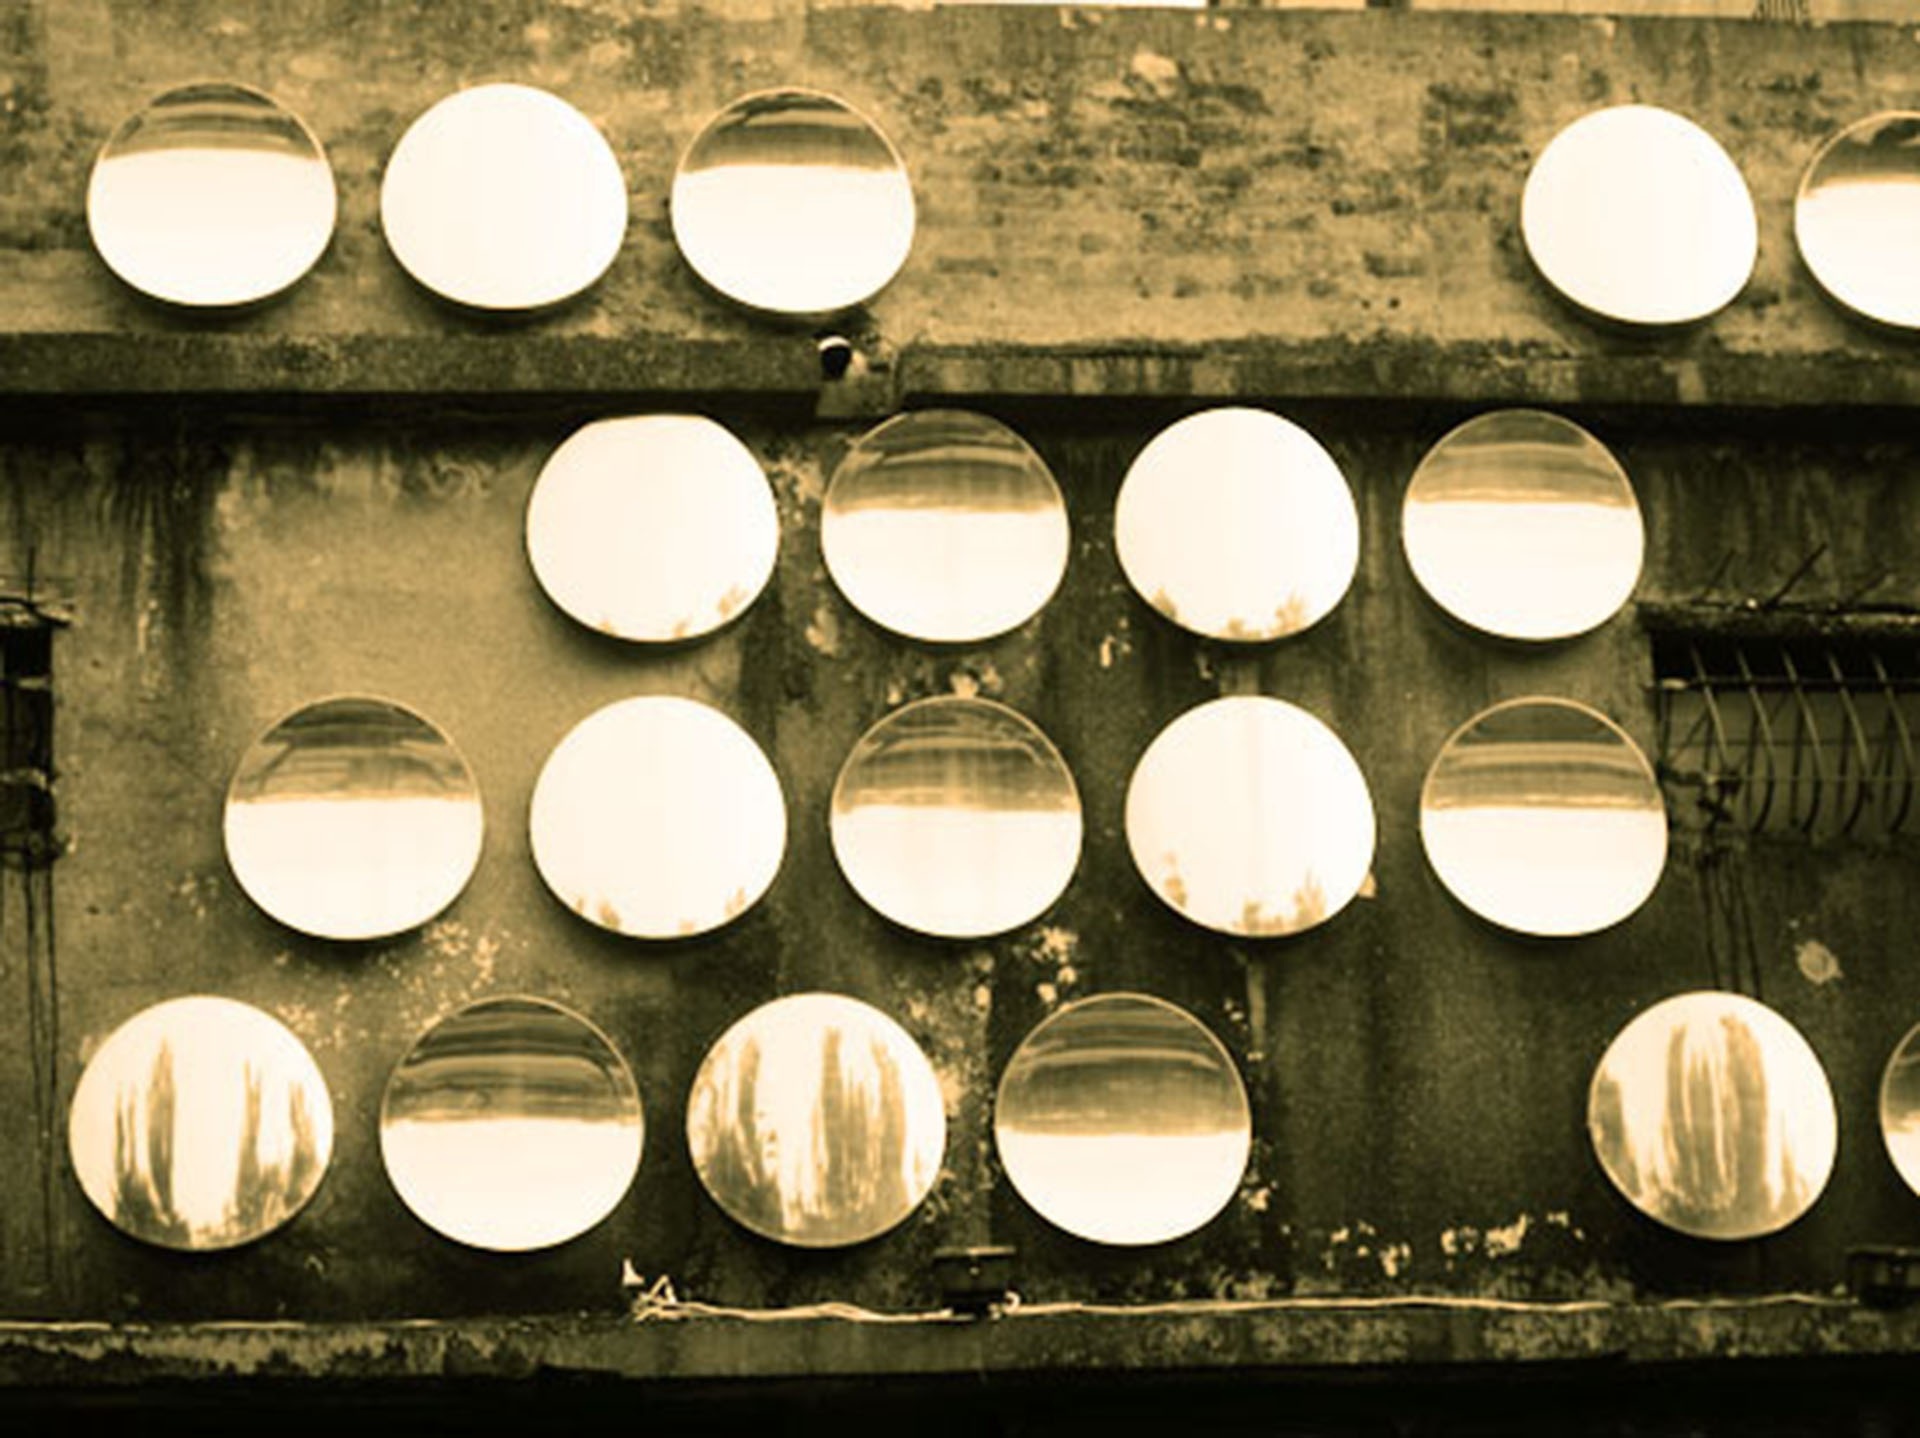
light, construction, lighting, circle, walls, mirror, light fixture, shape, street view, the old house, artistic conception